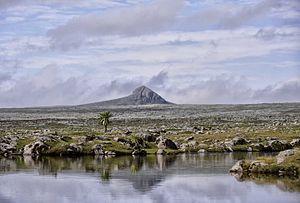
Le plateau Sanetti est un grand plateau éthiopien, dans la région d'Oromia, d'une altitude de 4 000 mètres ; c'est une composante du massif du Balé et il est en majeure partie situé dans le parc national du Mont Balé.